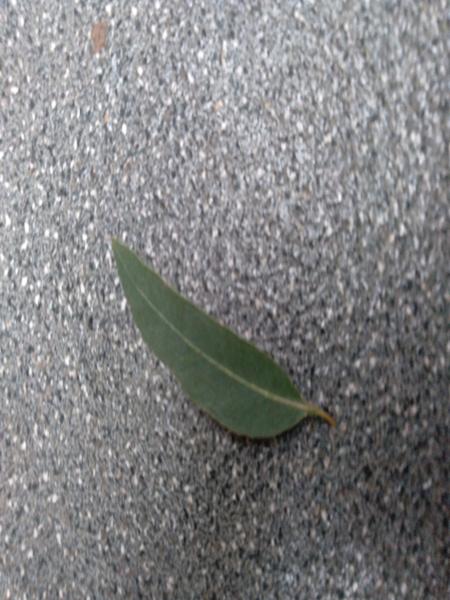
Plant: Eucalyptus